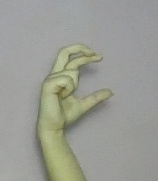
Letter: thal